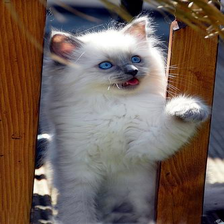
Species: cat
Breed: Ragdoll